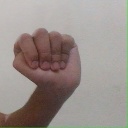
अक्षर: ठ